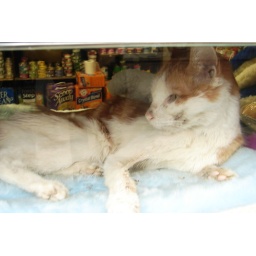
19 year old cat in a pet shop window in Manhattan